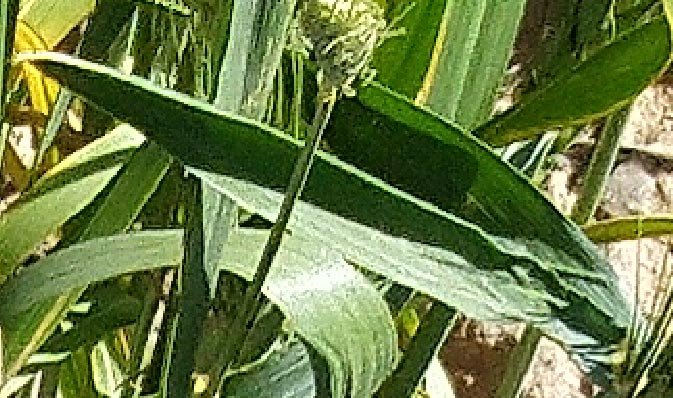
Label: Wheat___Healthy